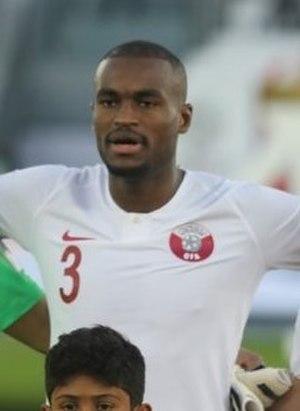
Abdelkarim Hassan, né le 28 août 1993 à Doha au Qatar, est un joueur de football international qatarien, qui évolue au poste d'arrière gauche.